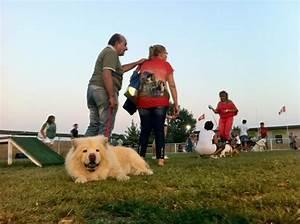
dog